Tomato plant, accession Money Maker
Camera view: tilt-top (135 deg); turntable rotation: 240 degrees
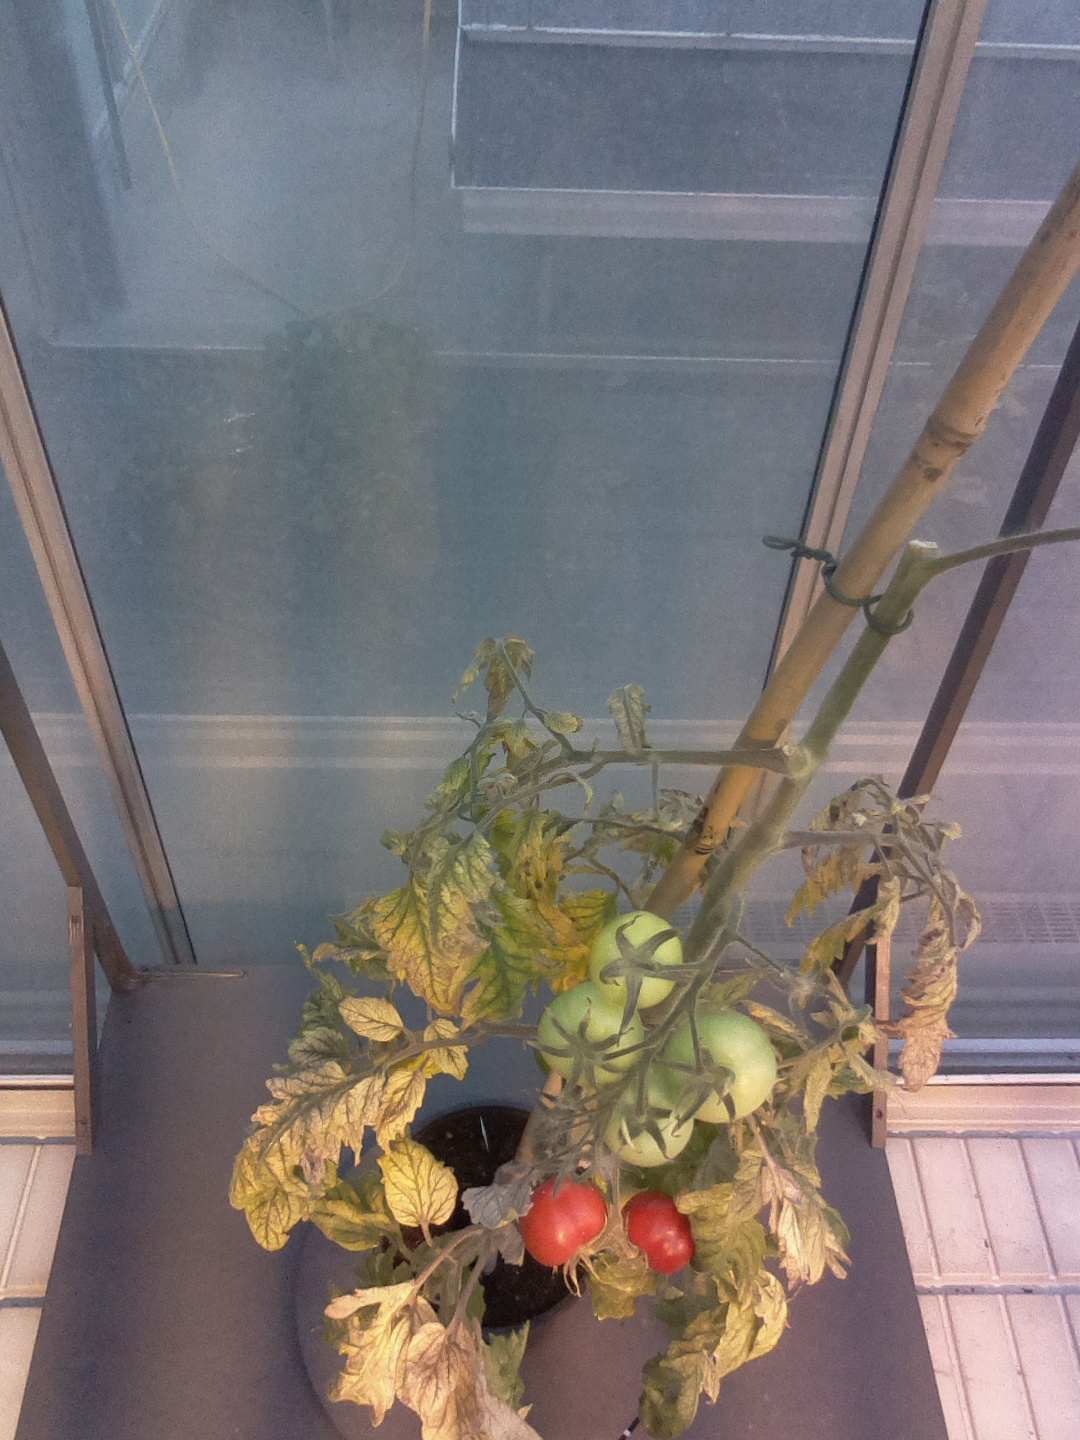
BBCH growth stage 82: 20%-30% of fruits show typical fully ripe color